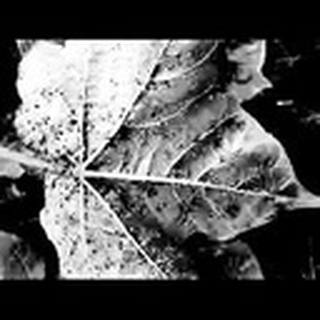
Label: cotton_aphids